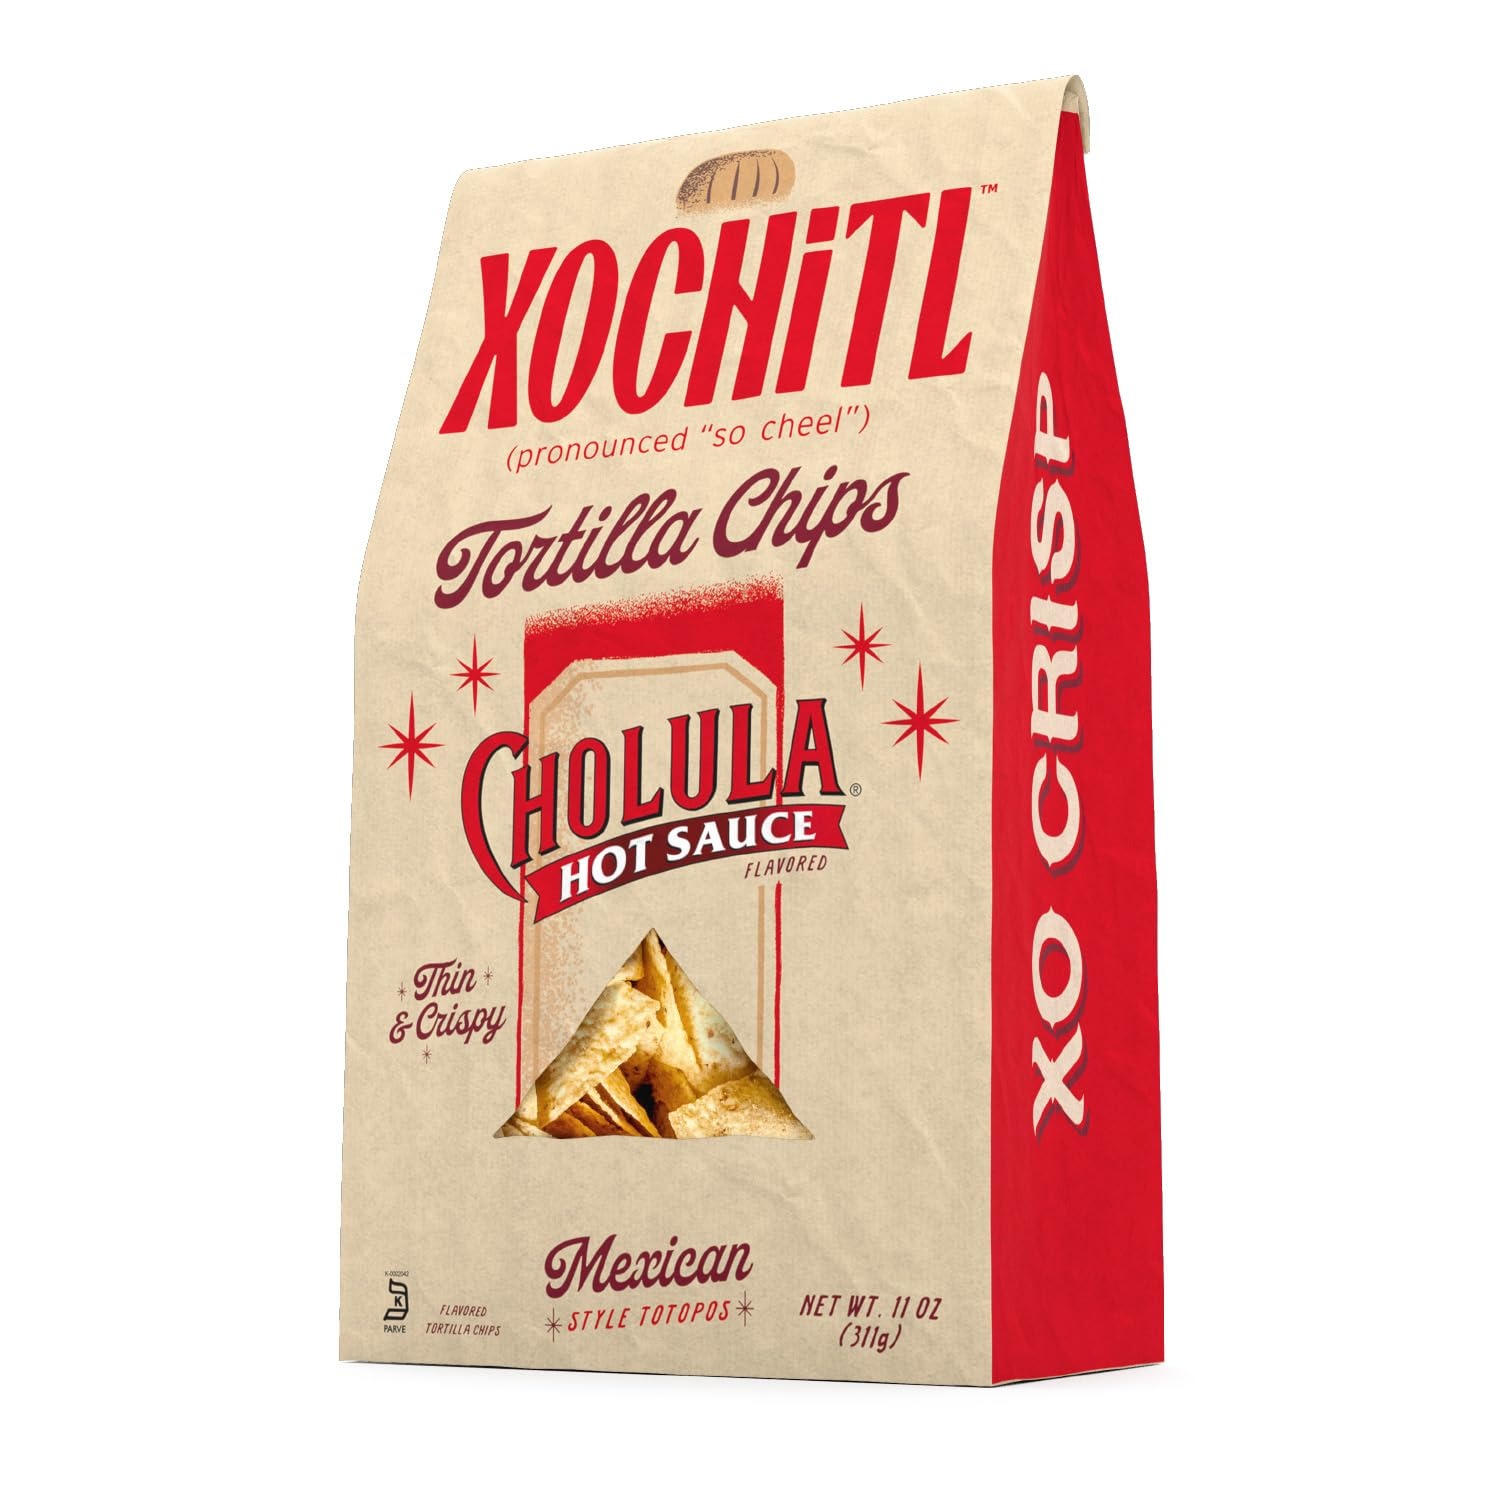
Item Name: Xochitl Tortilla Chips Cholula Hot Sauce Flavored - Thin & Crispy White Corn Chips, Mexican-Style, Gluten-Free, 11 oz (Pack of 4)
Bullet Point 1: Bold Mexican Flavor – Light, thin, and crispy white corn Xochitl tortilla chips seasoned with the iconic heat and spice of Cholula Hot Sauce for a zesty kick in every bite.
Bullet Point 2: Premium Ingredients – Made with white corn, organic palm olein oil, water, lime, salt, and a flavorful Cholula spice blend featuring garlic, paprika, and peppers.
Bullet Point 3: Gluten-Free – A better-for-you snack made without artificial flavors, preservatives, or gluten—perfect for clean-label snacking.
Bullet Point 4: Perfect for Dipping – Pairs perfectly with salsa, guacamole, queso, or enjoy the bold flavor straight from the bag.
Bullet Point 5: Oven-Baked & Lightly Fried – Carefully cooked for a satisfying crunch with a light, crisp texture that doesn’t feel heavy.
Bullet Point 6: Shareable Size – Comes in a convenient 11-ounce bag, ideal for parties, gatherings, or spicing up your snack game anytime.
Product Description: Experience the authentic taste of Mexican-style tortilla chips with Xochitl's Thin & Crispy Blue Corn Chips. Beautiful color, natural earthy flavor, so light and crispy they almost melt in your mouth. Made with USDA certified organic blue corn, these flavorful tortilla chips offer a rich dark color, oven-baked to a crisp and quick-fried in a fresh batch of organic palm olein oil. A sprinkle of sea salt from ancient seabeds in Utah enhances their natural corn flavor, making them a perfect companion for any salsa or dip. Xochitl is committed to quality and authenticity, using traditional methods to prepare their chips. The whole kernel corn is steeped in limewater before being ground into flour, a process inspired by ancient Aztec techniques. This dedication to tradition results in a chip that not only tastes great but also honors its rich cultural heritage.. These organic, gluten-free, non-GMO chips are made with simple, natural ingredients: organic blue corn, organic palm olein oil, water, lime, and sea salt. Each 12-ounce bag contains about 12 servings, with each serving providing 150 calories, 8 grams of fat, and 2 grams of protein. Whether you're hosting a gathering or enjoying a quiet night in, Xochitl's Thin & Crispy Blue Corn Chips offer a delicious and wholesome snacking experience.
Value: 44.0
Unit: Ounce

Price: 4.46